Guard mounting

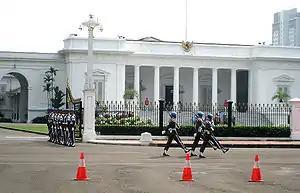
Changing of the guard ceremony at Merdeka Palace in Indonesia

In the state capital, Athens, members of the Presidential Guard provide a 24-hour honour guard, with an hourly guard change, at the Presidential Mansion and at the Tomb of the Unknown Soldier, off Syntagma Square at the foot of the Hellenic Parliament. The Changing the Guard at the Tomb of the Unknown Soldier, in particular, has become a tourist attraction, with many people watching the guards, who stand motionless for two 20-minute intervals during their 1-hour shifts.